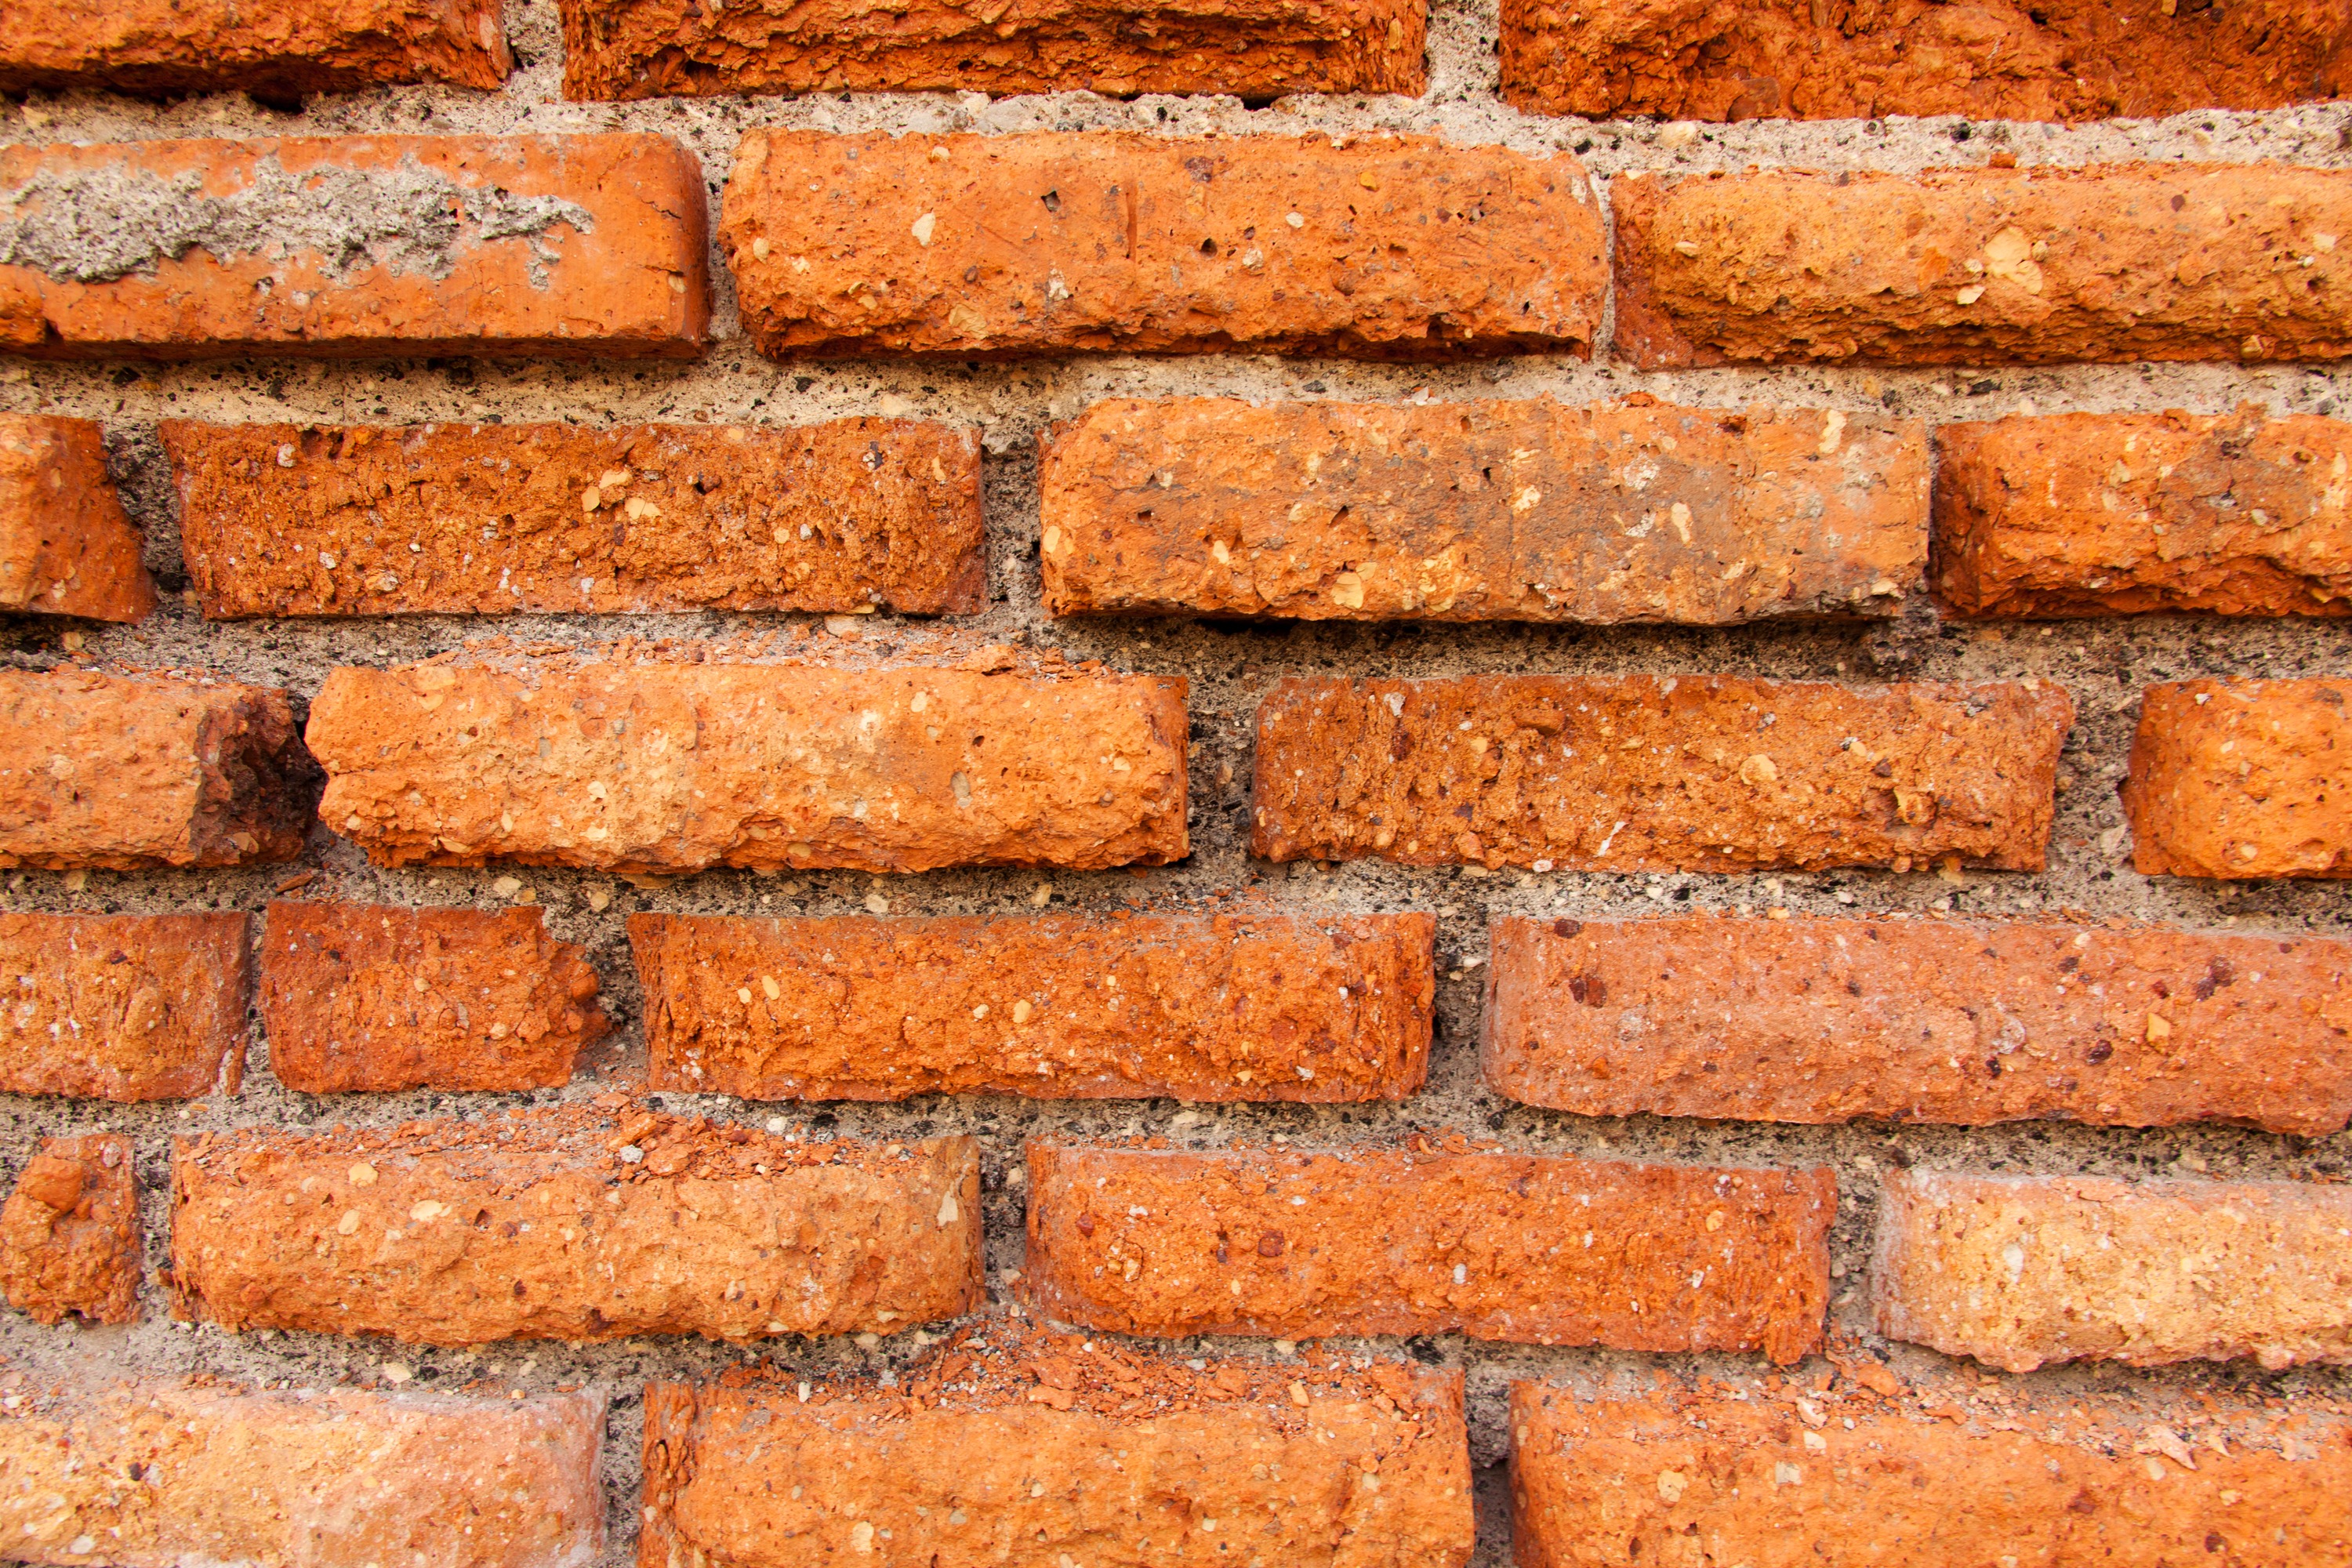
abstract, architecture, structure, retro, texture, floor, old, urban, wall, pattern, red, grunge, rough, brick, material, surface, weathered, block, background, hardwood, bricks, wallpaper, aging, brickwork